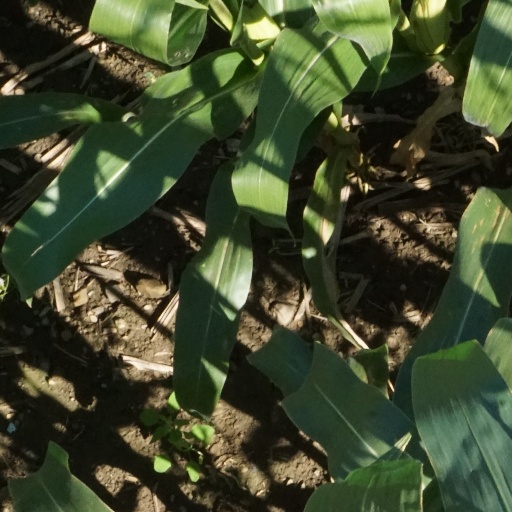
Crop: maize; corn